Eduardo Ciannelli

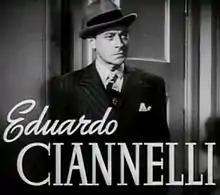
Trailer for "Society Lawyer" (1939)

His Hollywood career consists of close to 150 film and television appearances. Notable among these are "Marked Woman" (1937) with Bette Davis, "Strange Cargo" (1940) with Joan Crawford and Clark Gable, and perhaps his most famous role, as the fanatical Thuggee guru in "Gunga Din" (1939) with Cary Grant. In the 1940 serial "Mysterious Doctor Satan", he played the eponymous villain, an evil scientist with an army of robots.